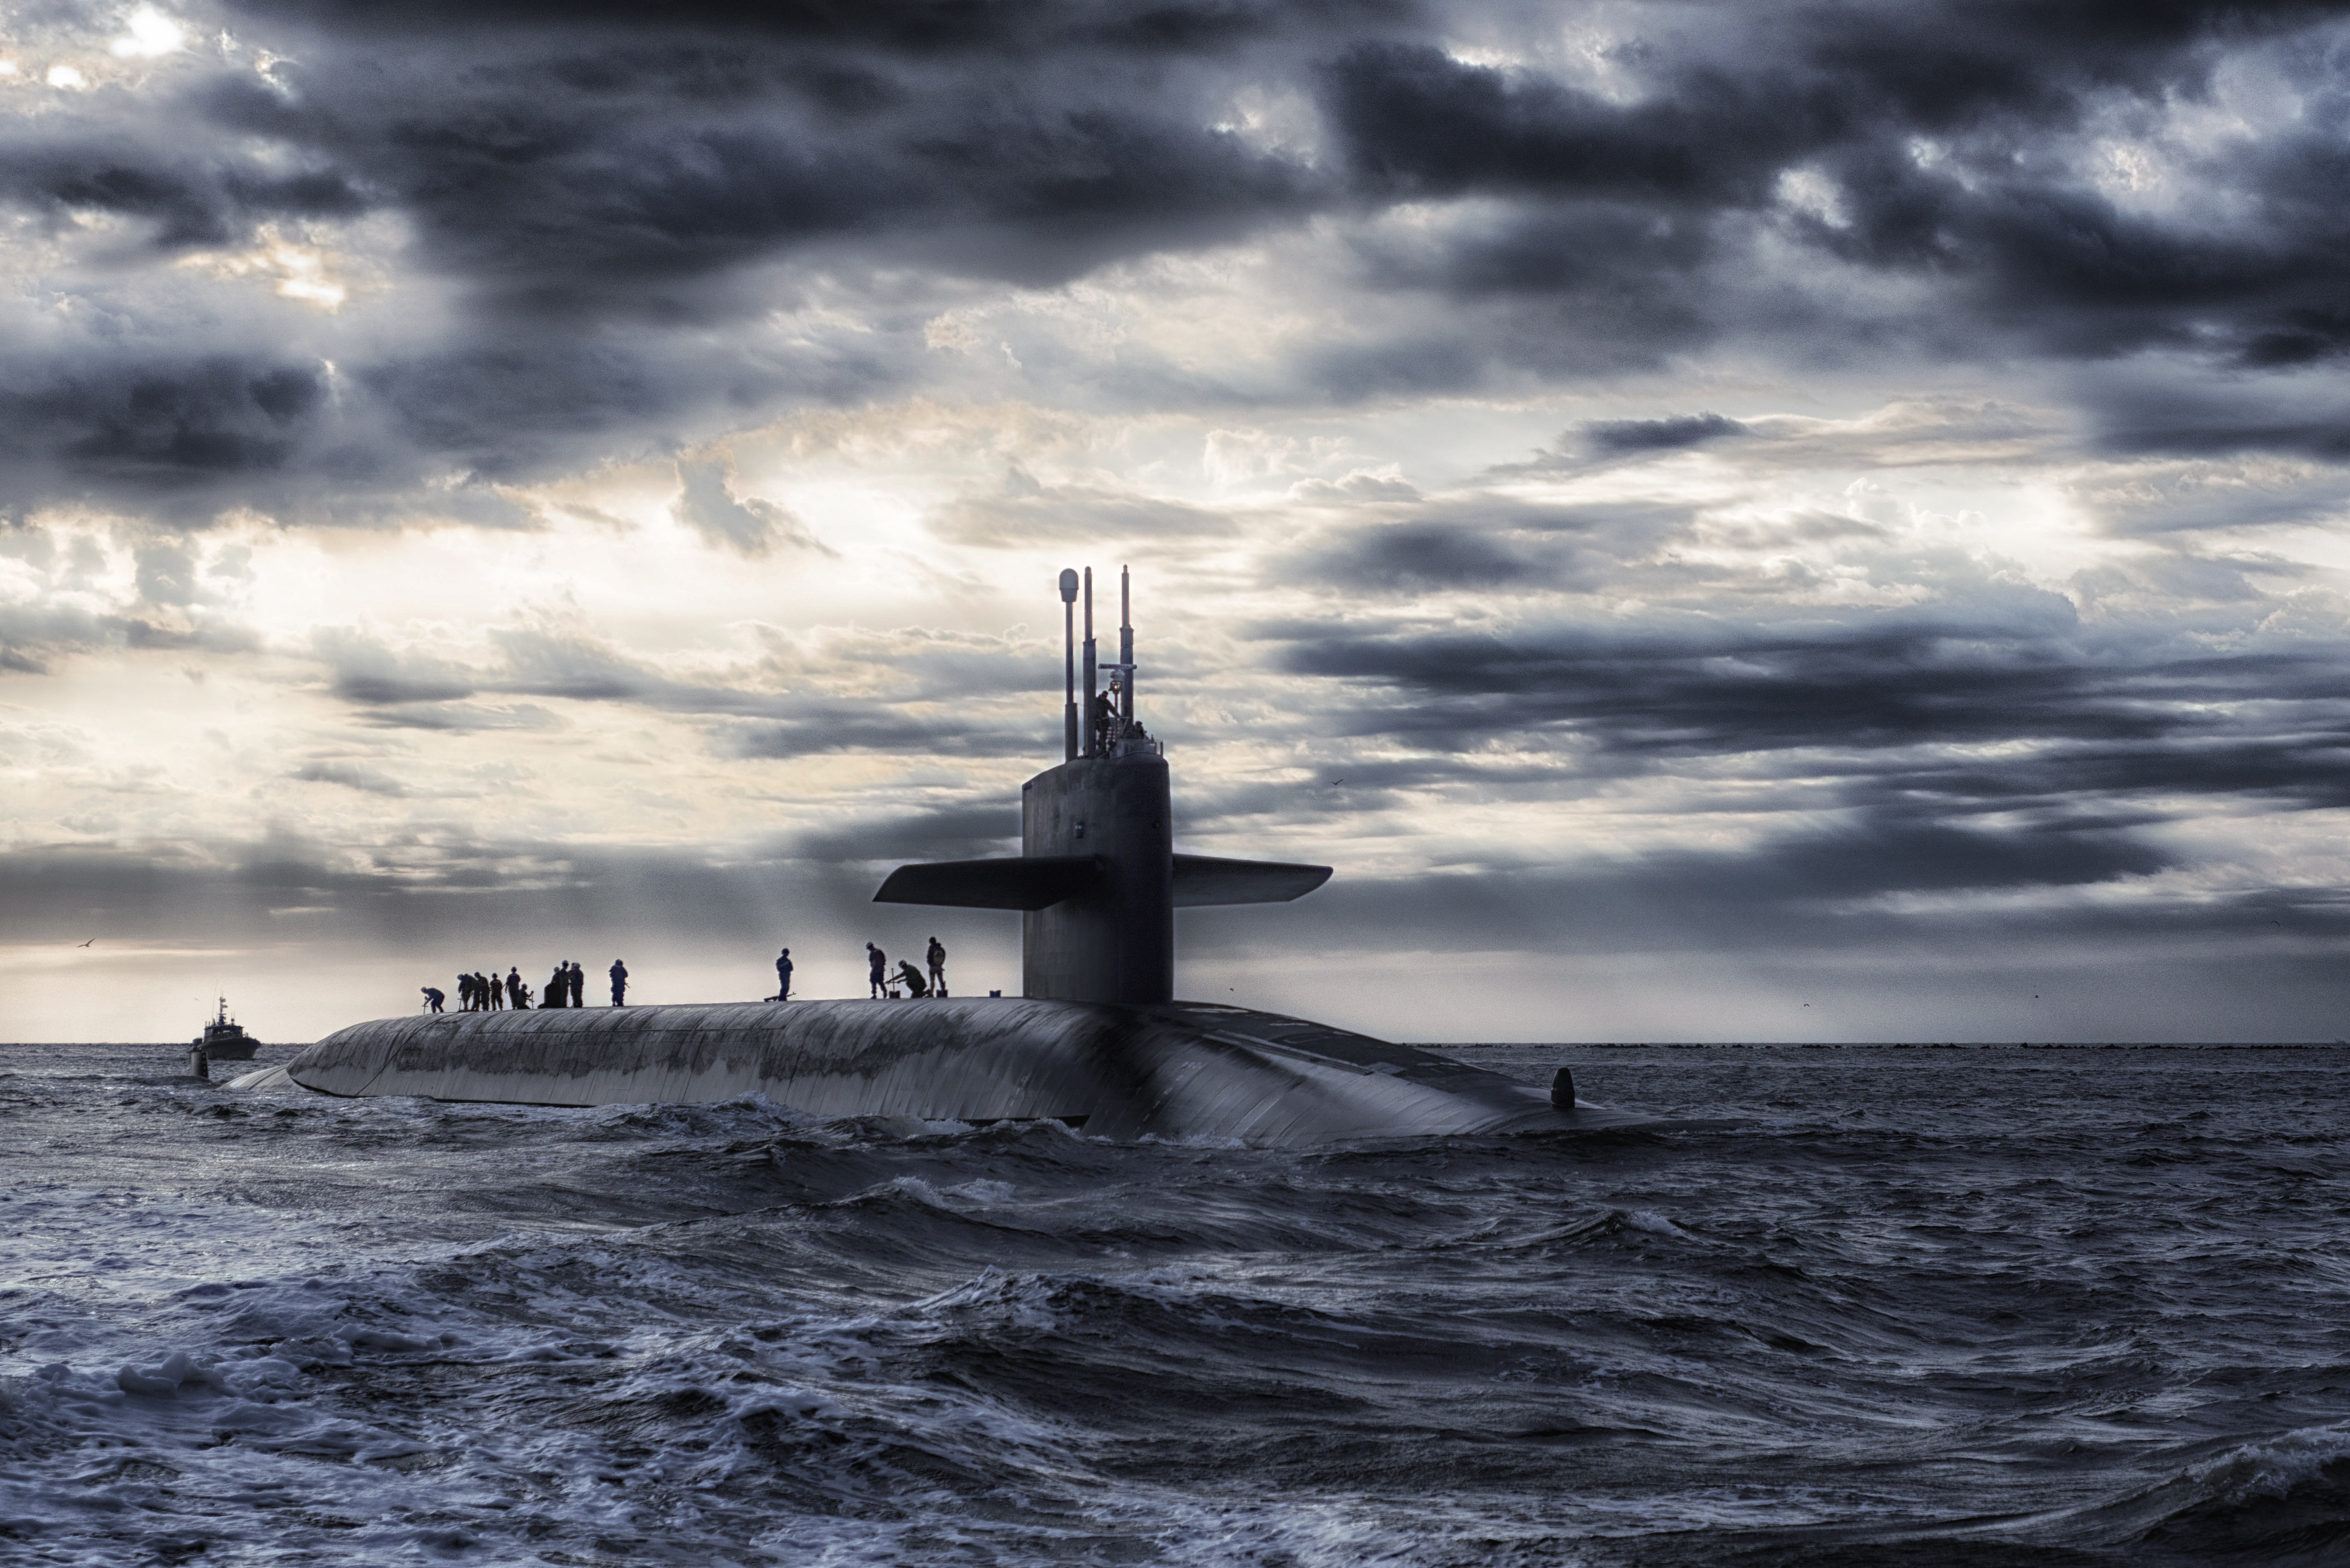
sea, coast, water, ocean, cloud, lighthouse, people, sky, wave, dusk, vehicle, tower, men, clouds, submarine, navy, dark clouds, wind wave